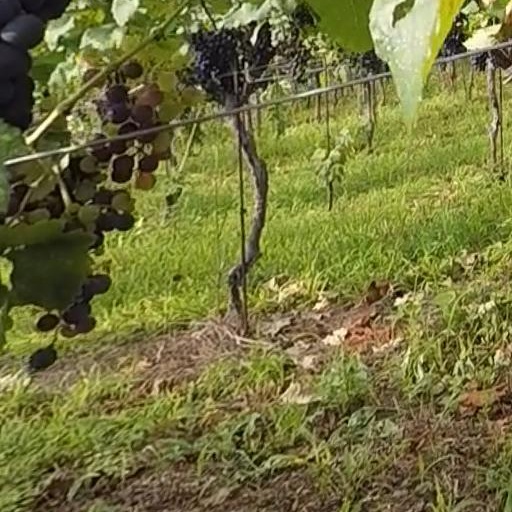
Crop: grape